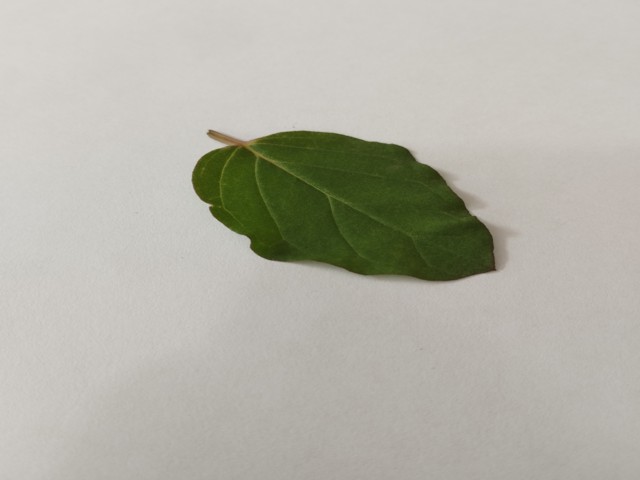
Plant: punarnava